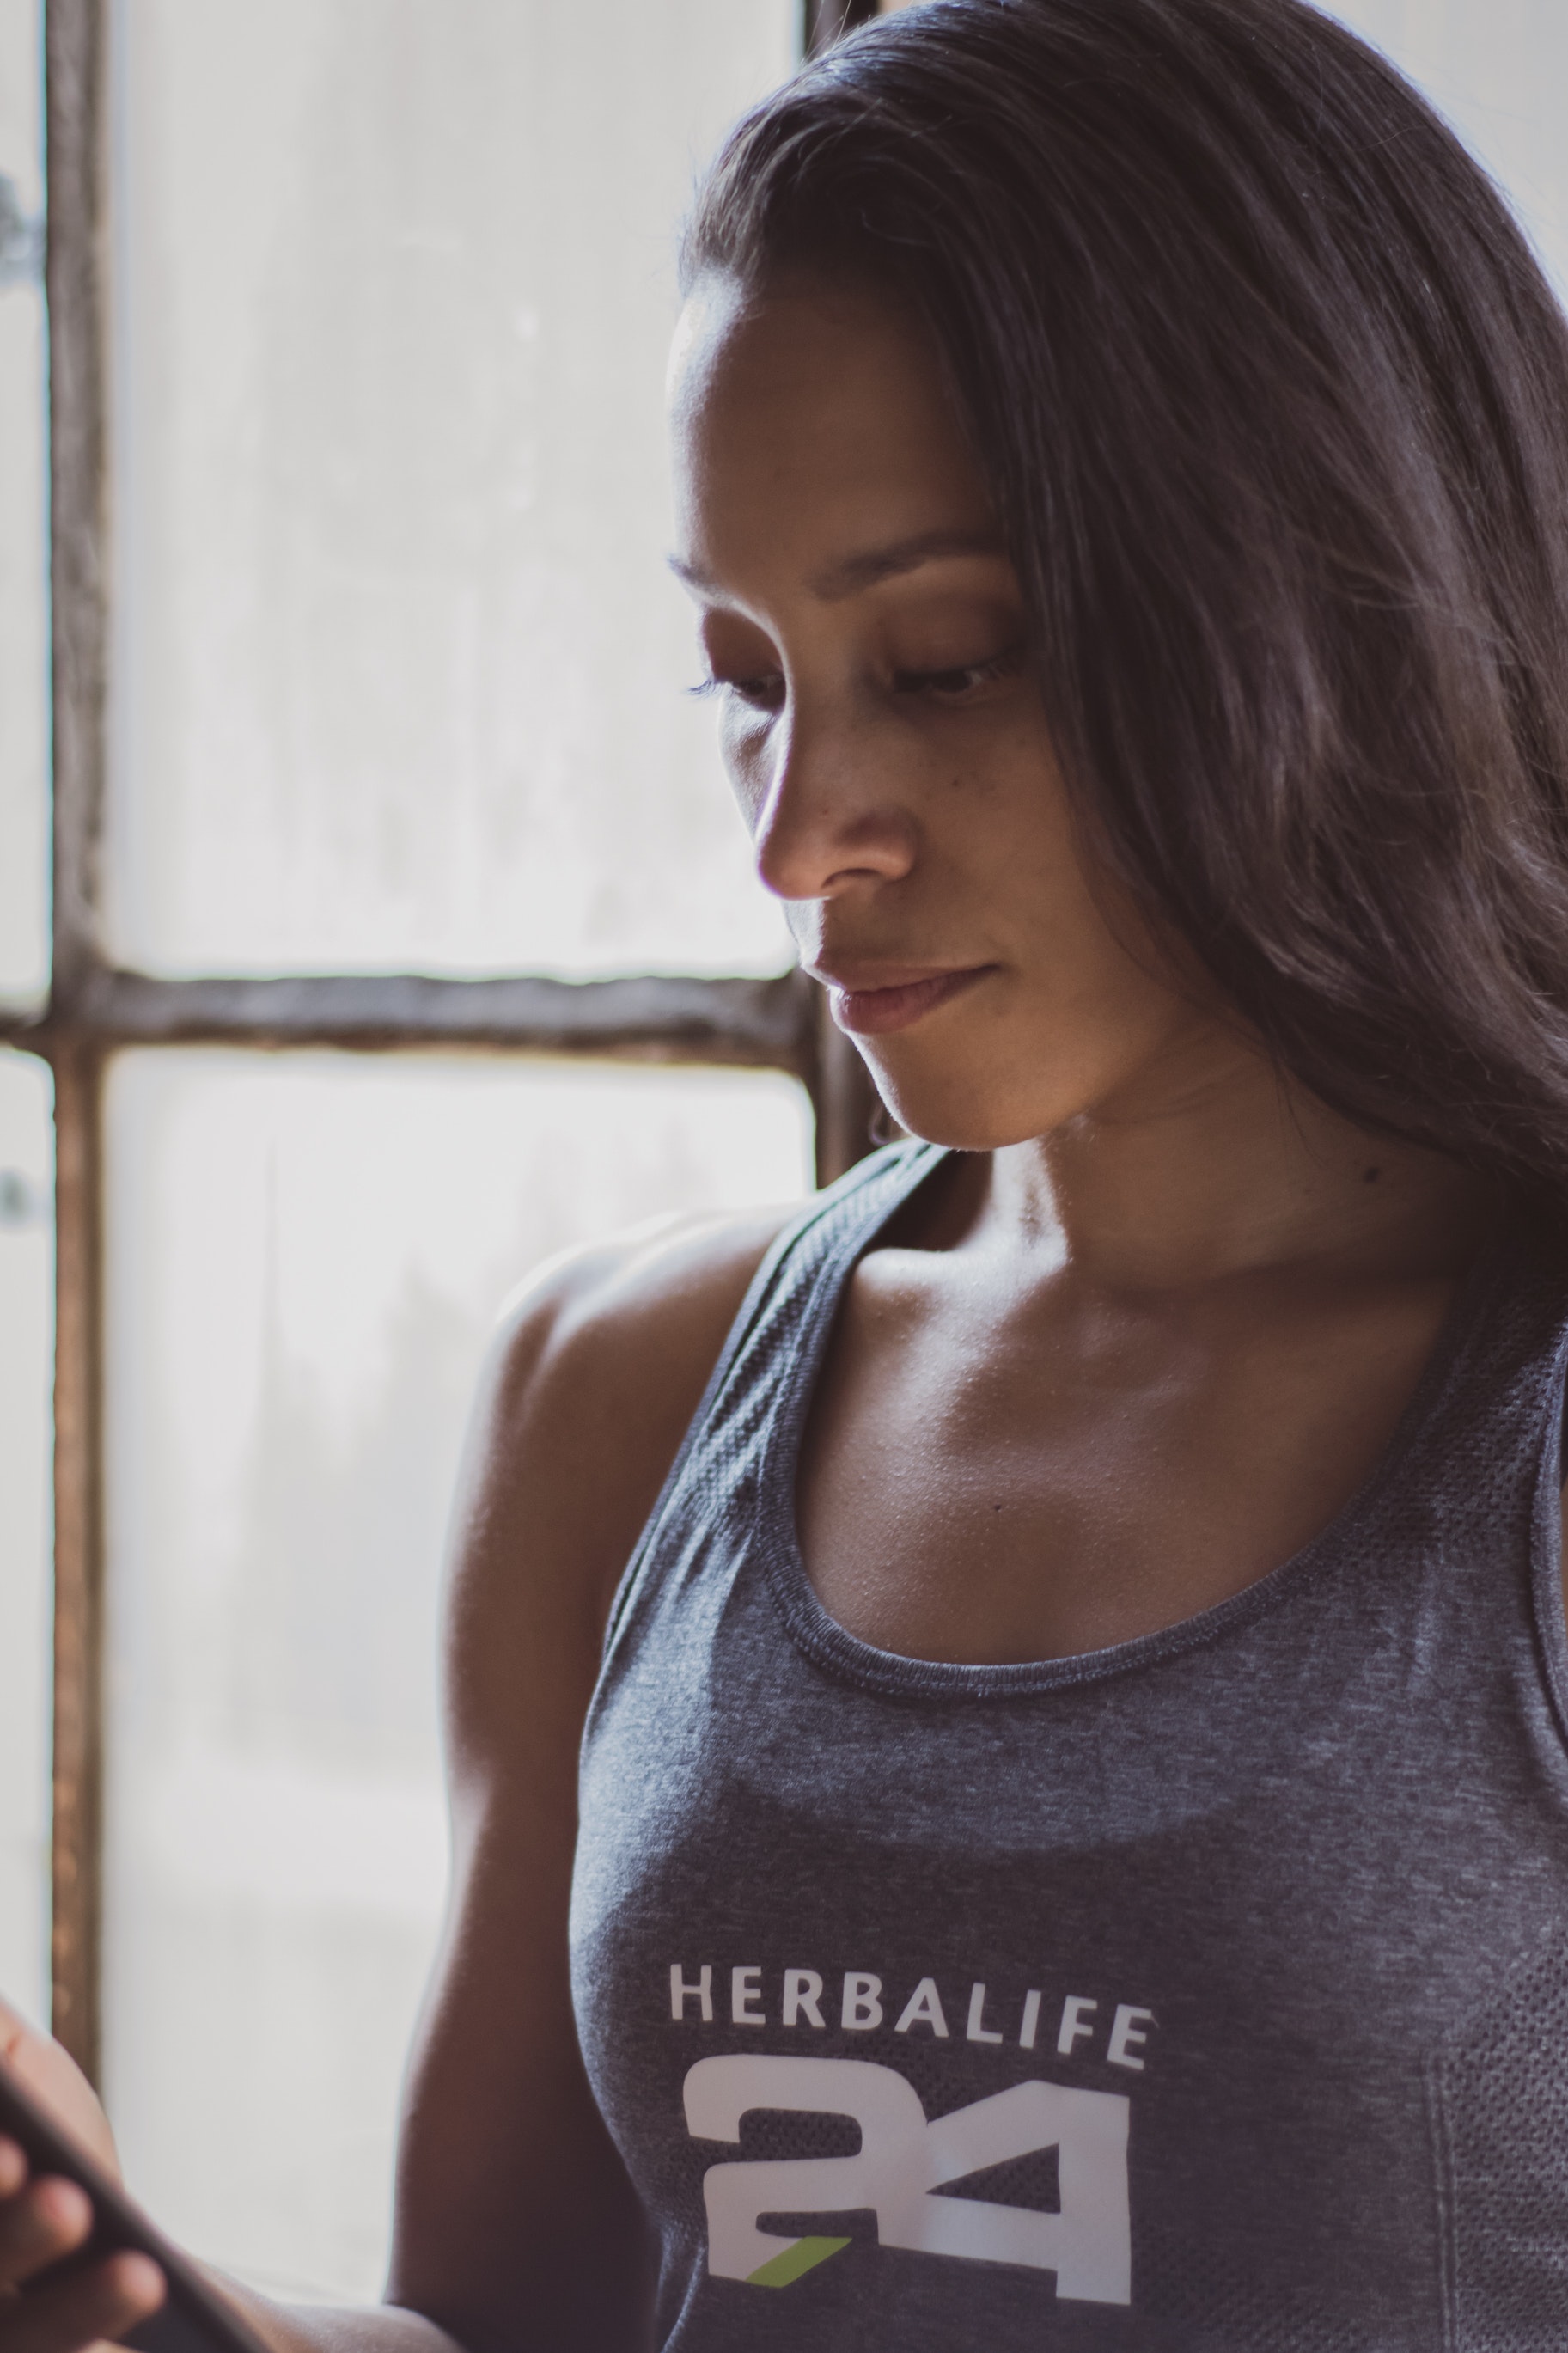
beauty, girl, shoulder, model, photography, photo shoot, black hair, brown hair, muscle, long hair, neck